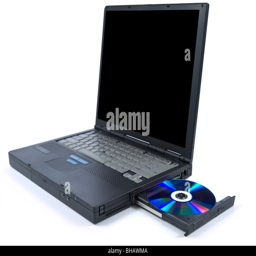
a black laptop with dvd in tray .